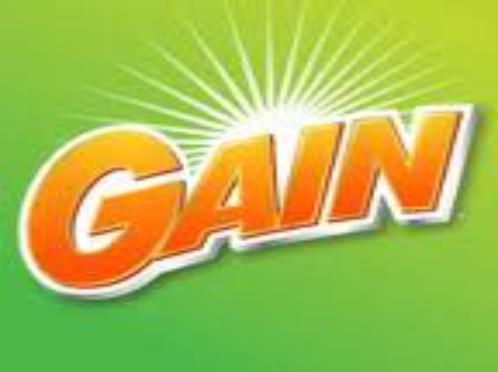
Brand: Gain
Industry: Necessities